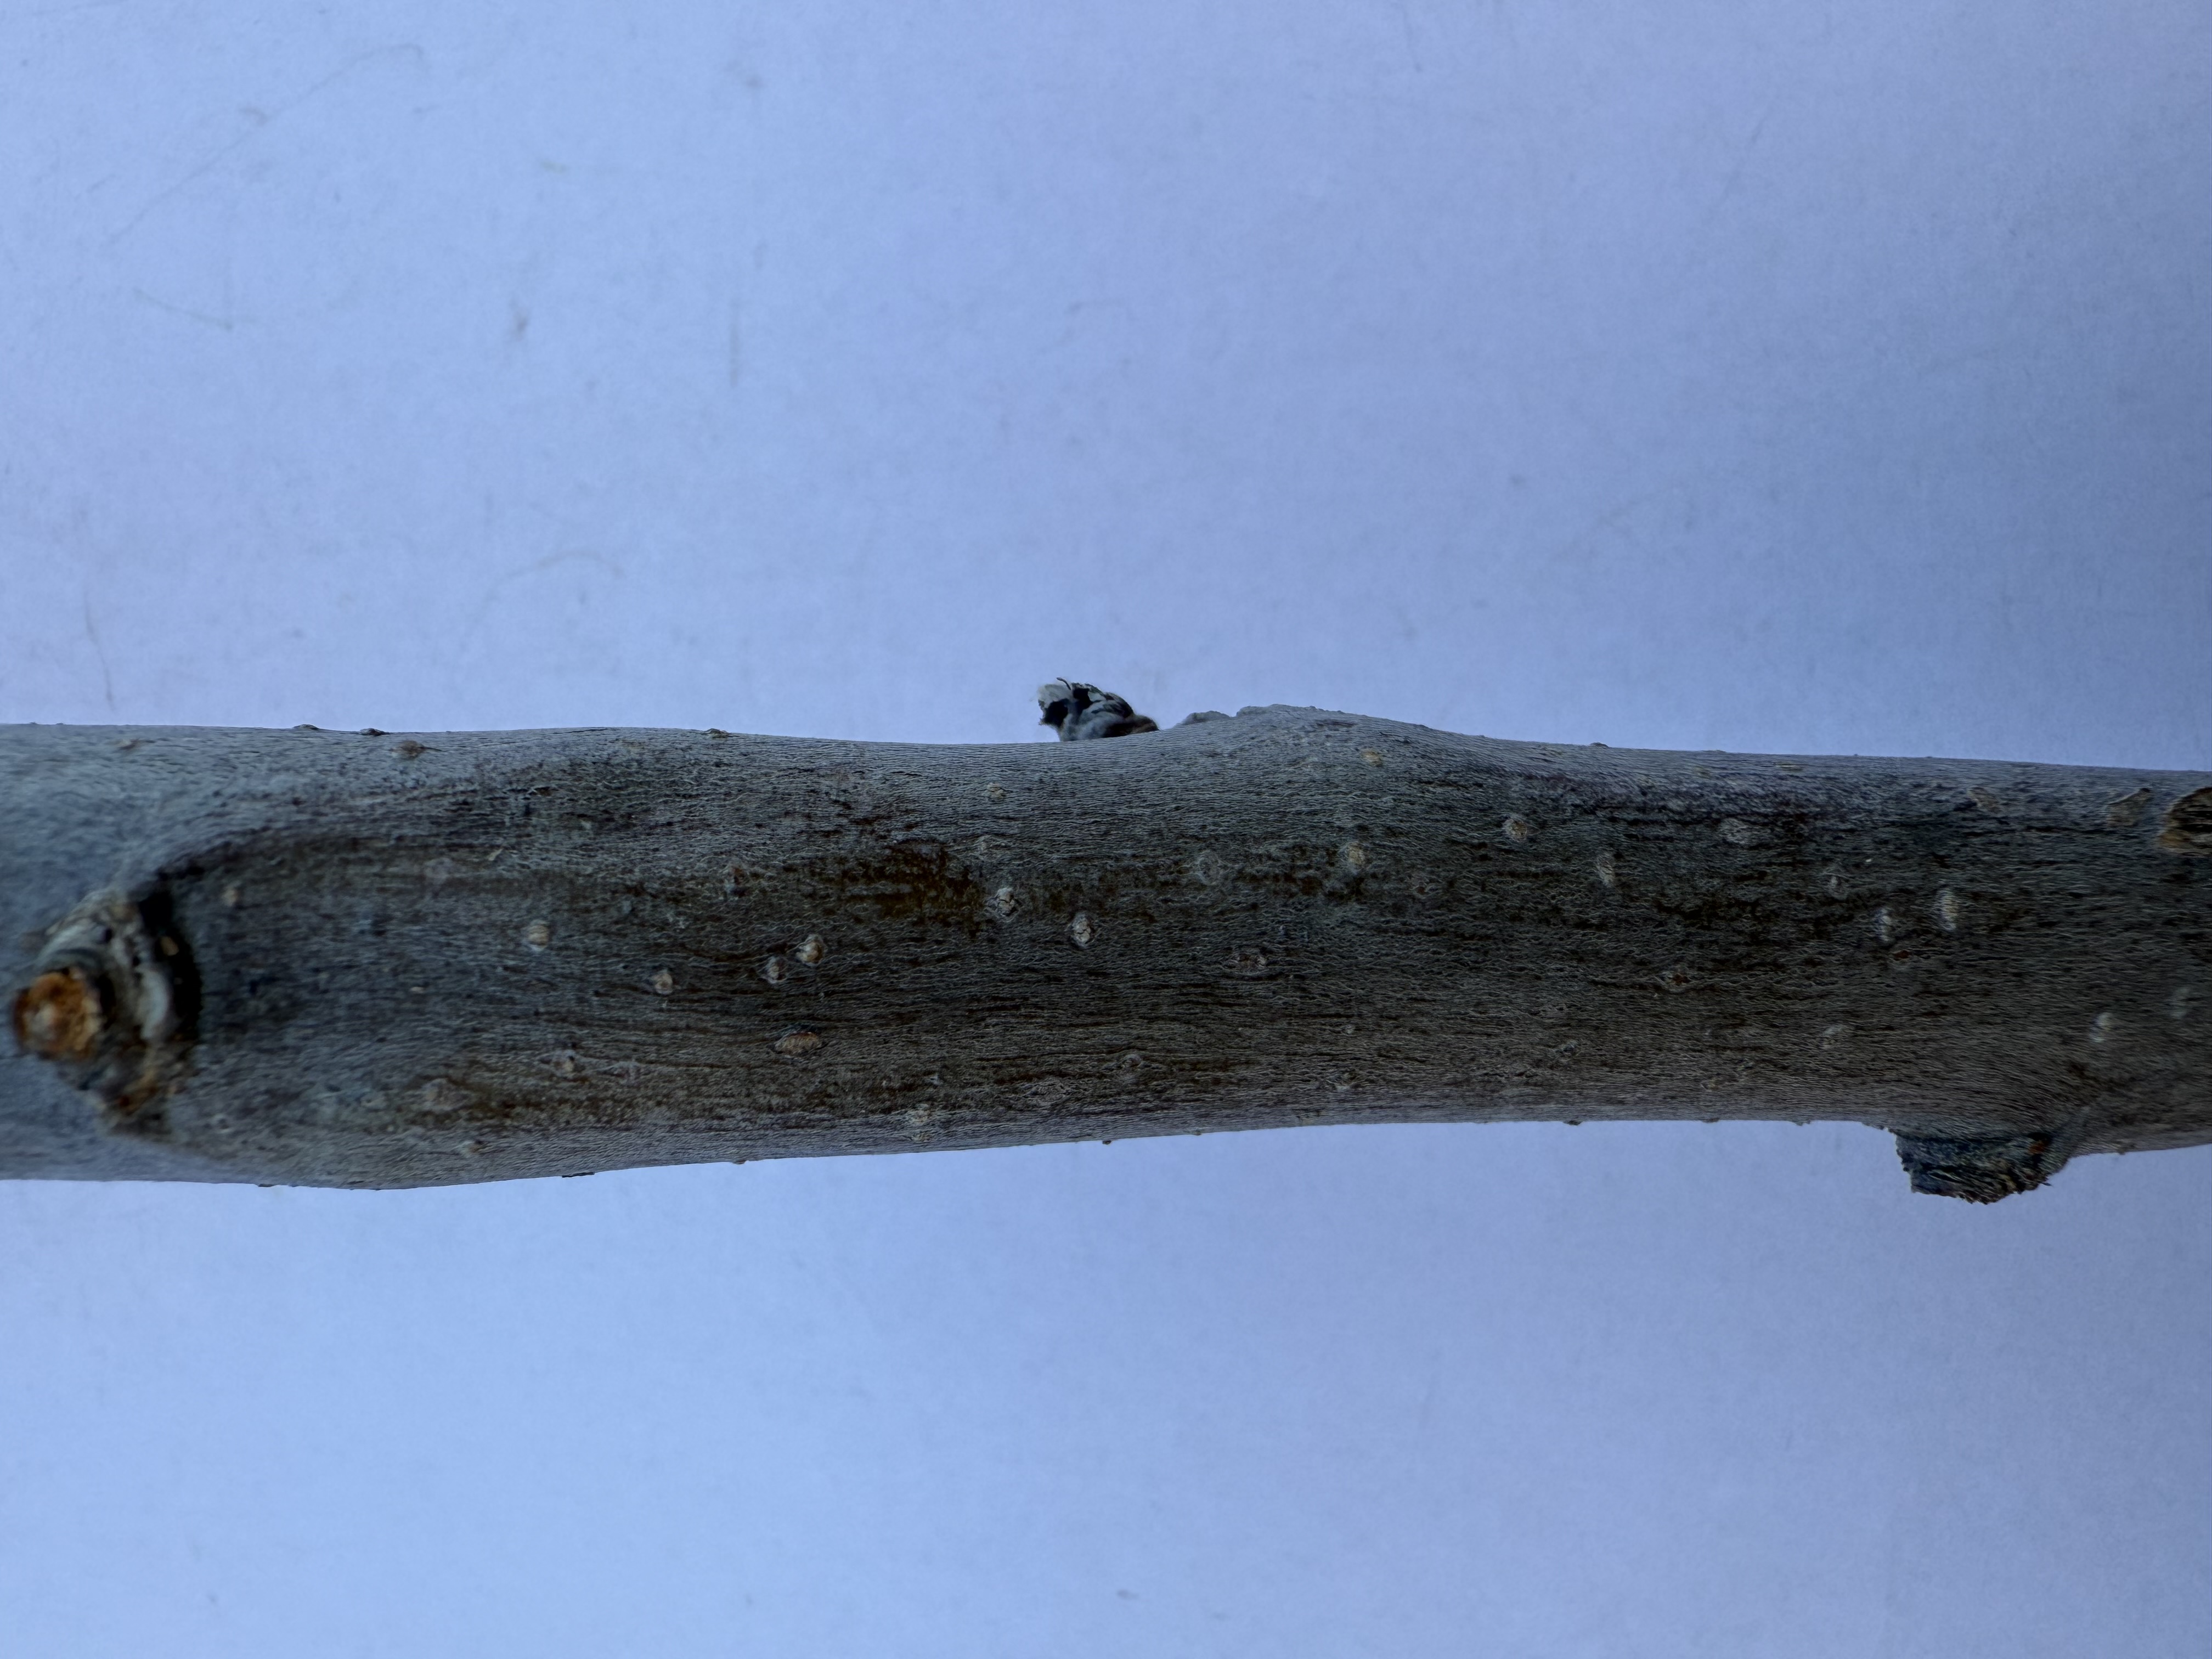
Variety: Granny Smith Apple